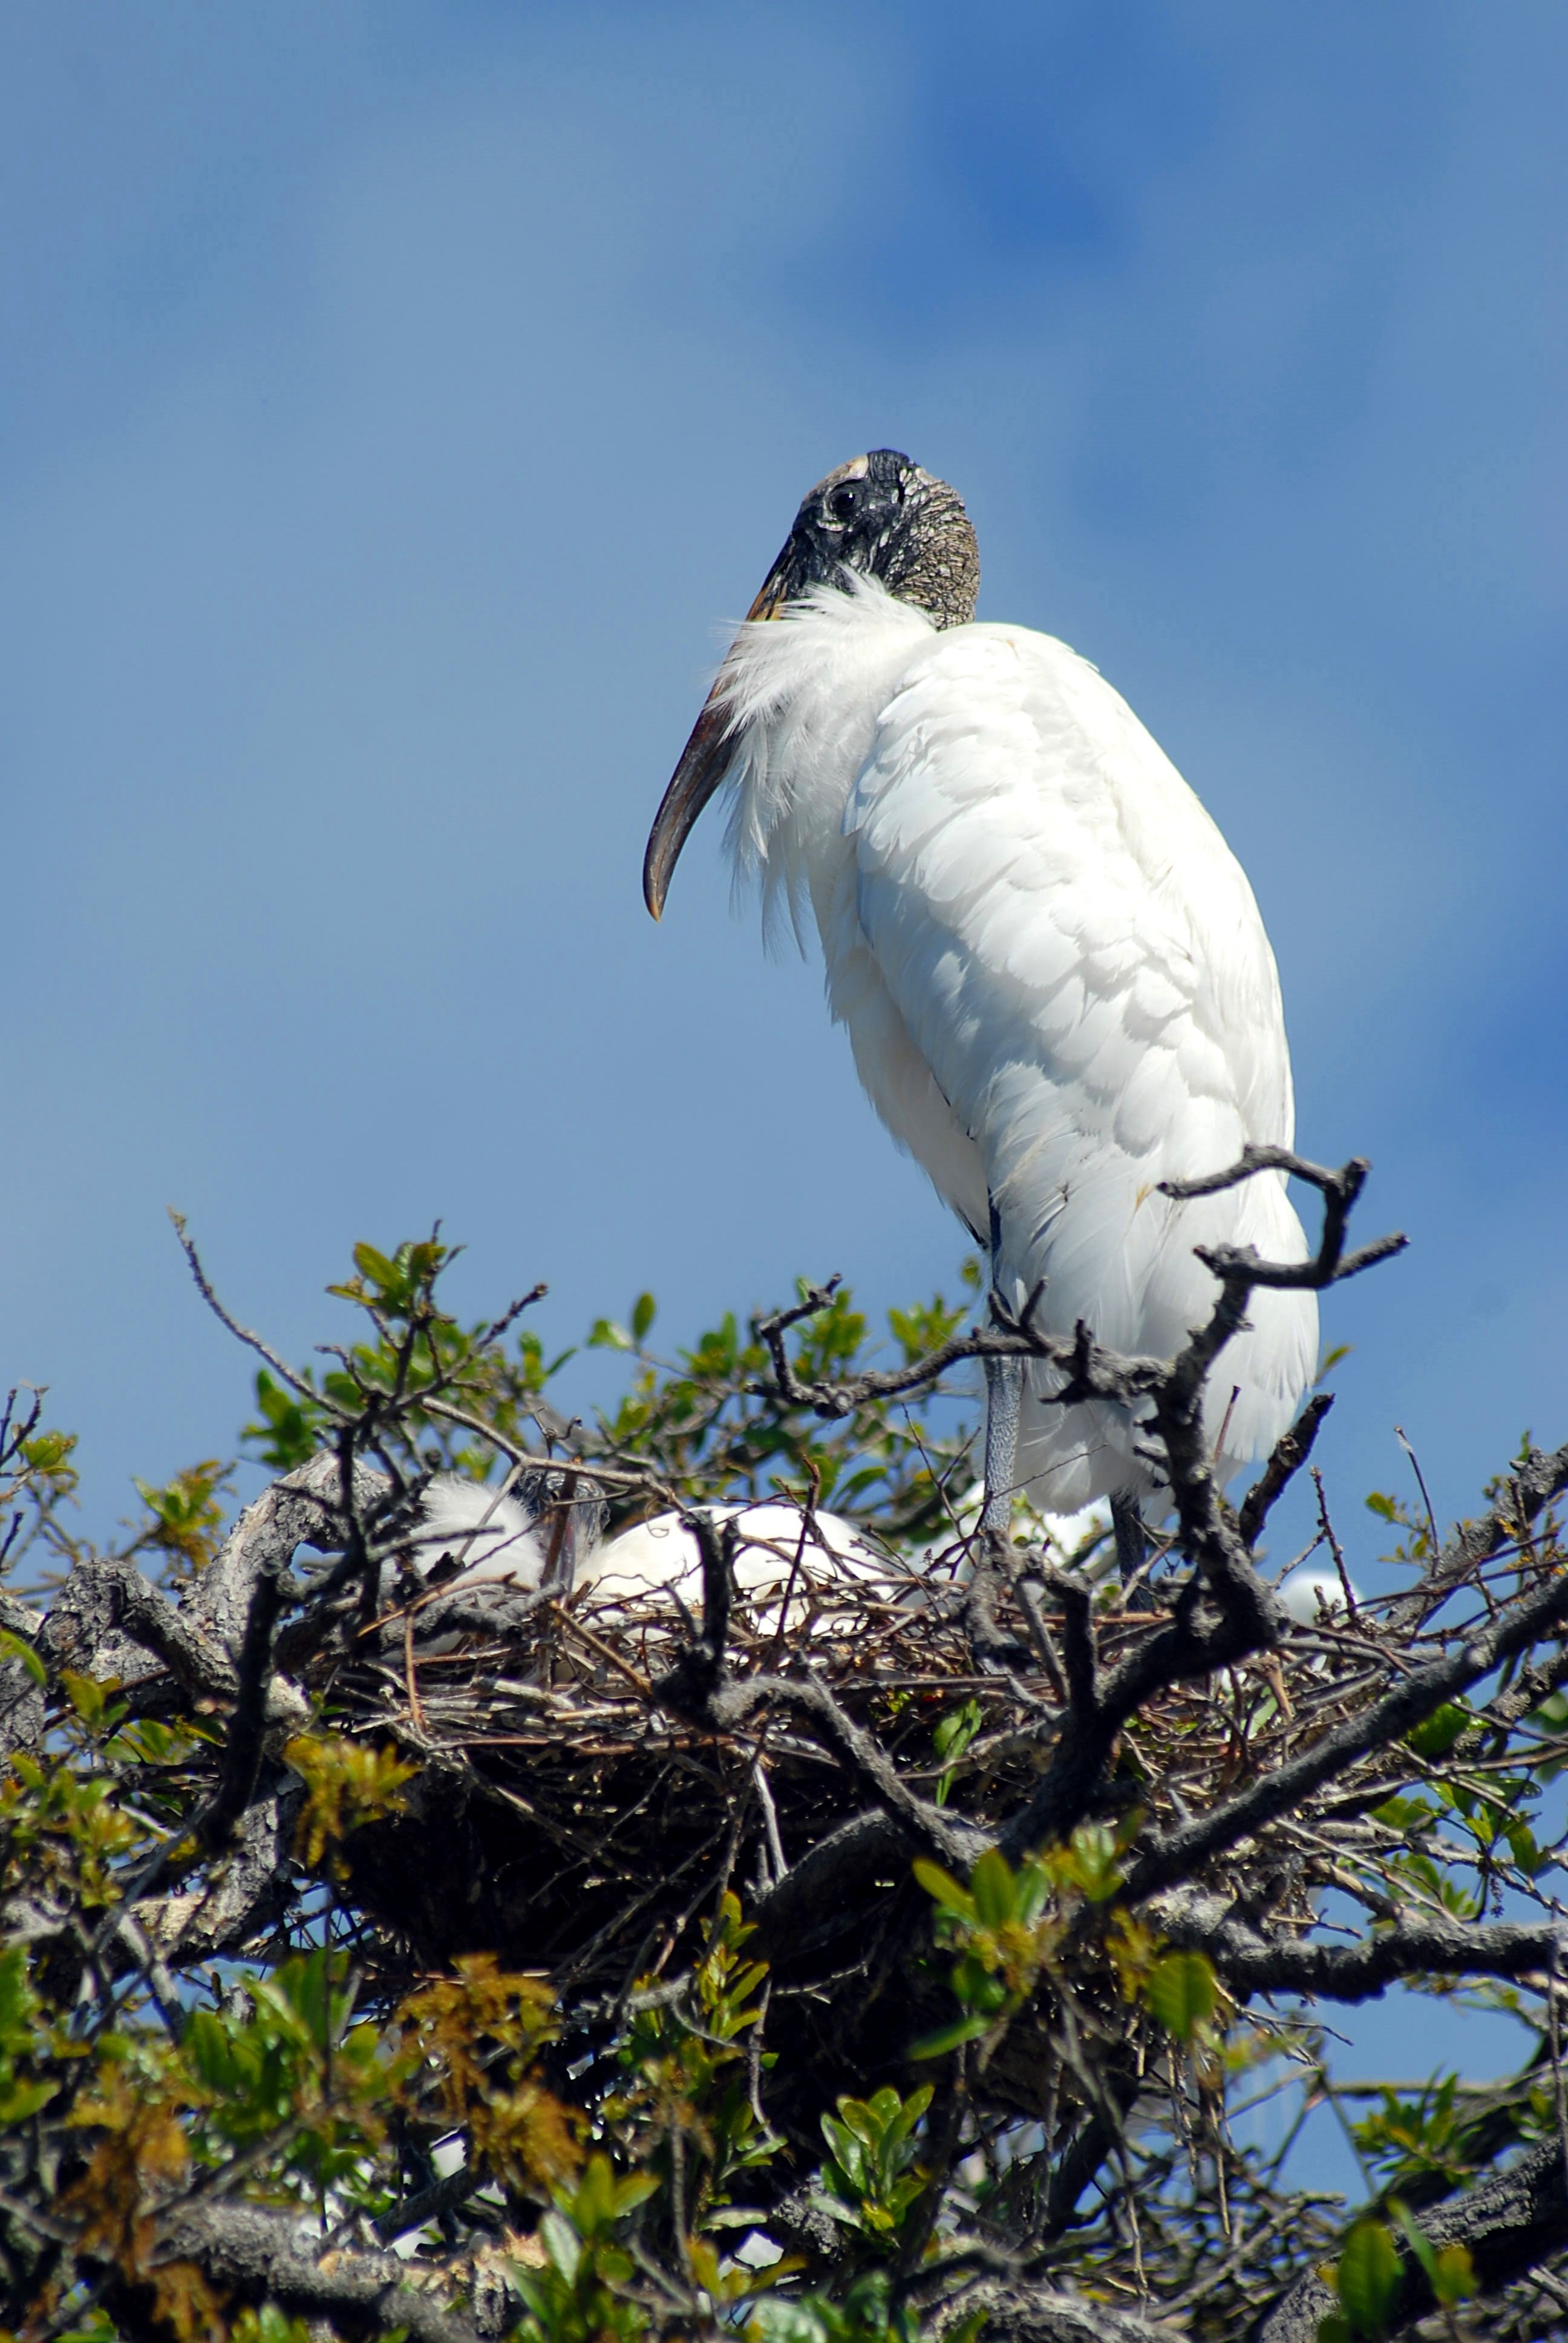
tree, nature, swamp, bird, wing, white, animal, wildlife, wild, beak, avian, fauna, stork, plumage, tropical bird, national, feathers, wings, wetland, vertebrate, sanctuary, refuge, large, heron, nest, babies, florida, nesting, americana, wood stork, mycteria, ciconiiformes